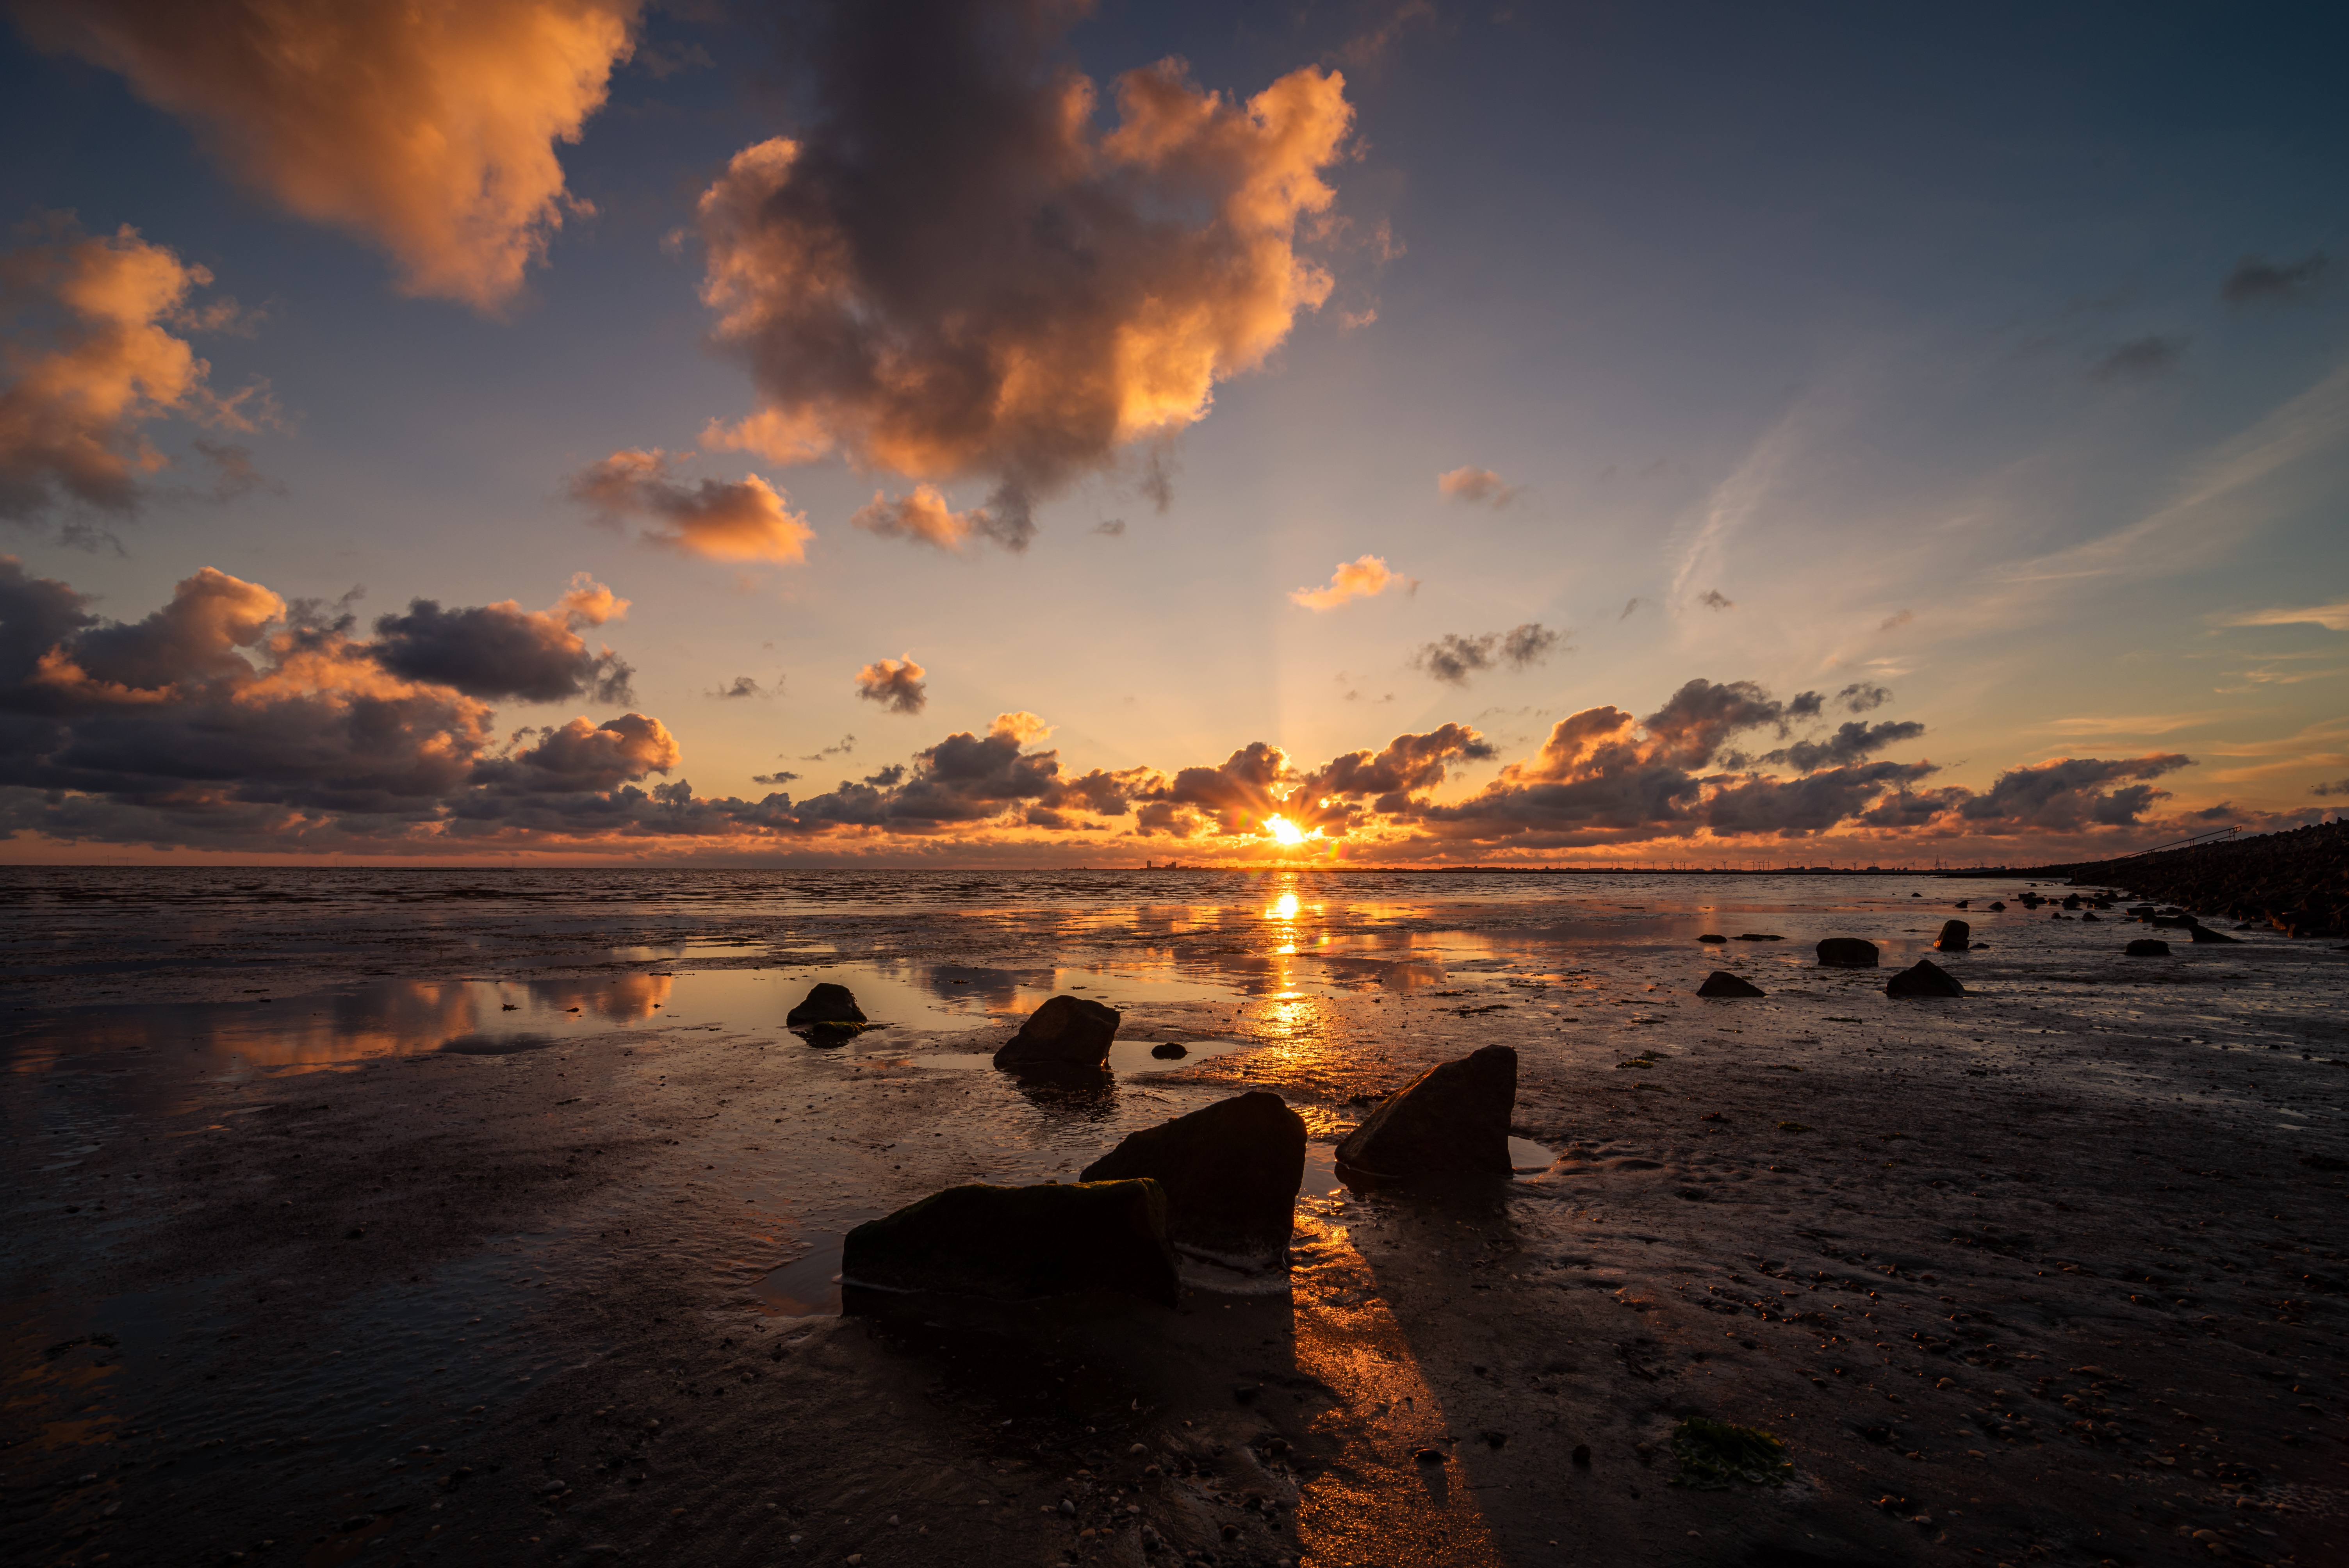
natural, water, cloud, sky, atmosphere, afterglow, natural landscape, fluid, sunlight, beach, dusk, body of water, coastal and oceanic landforms, red sky at morning, sunset, sunrise, cumulus, horizon, morning, wind wave, calm, landscape, shore, rock, coast, lake, dawn, evening, sun, meteorological phenomenon, wave, tropics, ocean, reflection, sound, tree, caribbean, tide, bay, headland, arecales, cape, sea